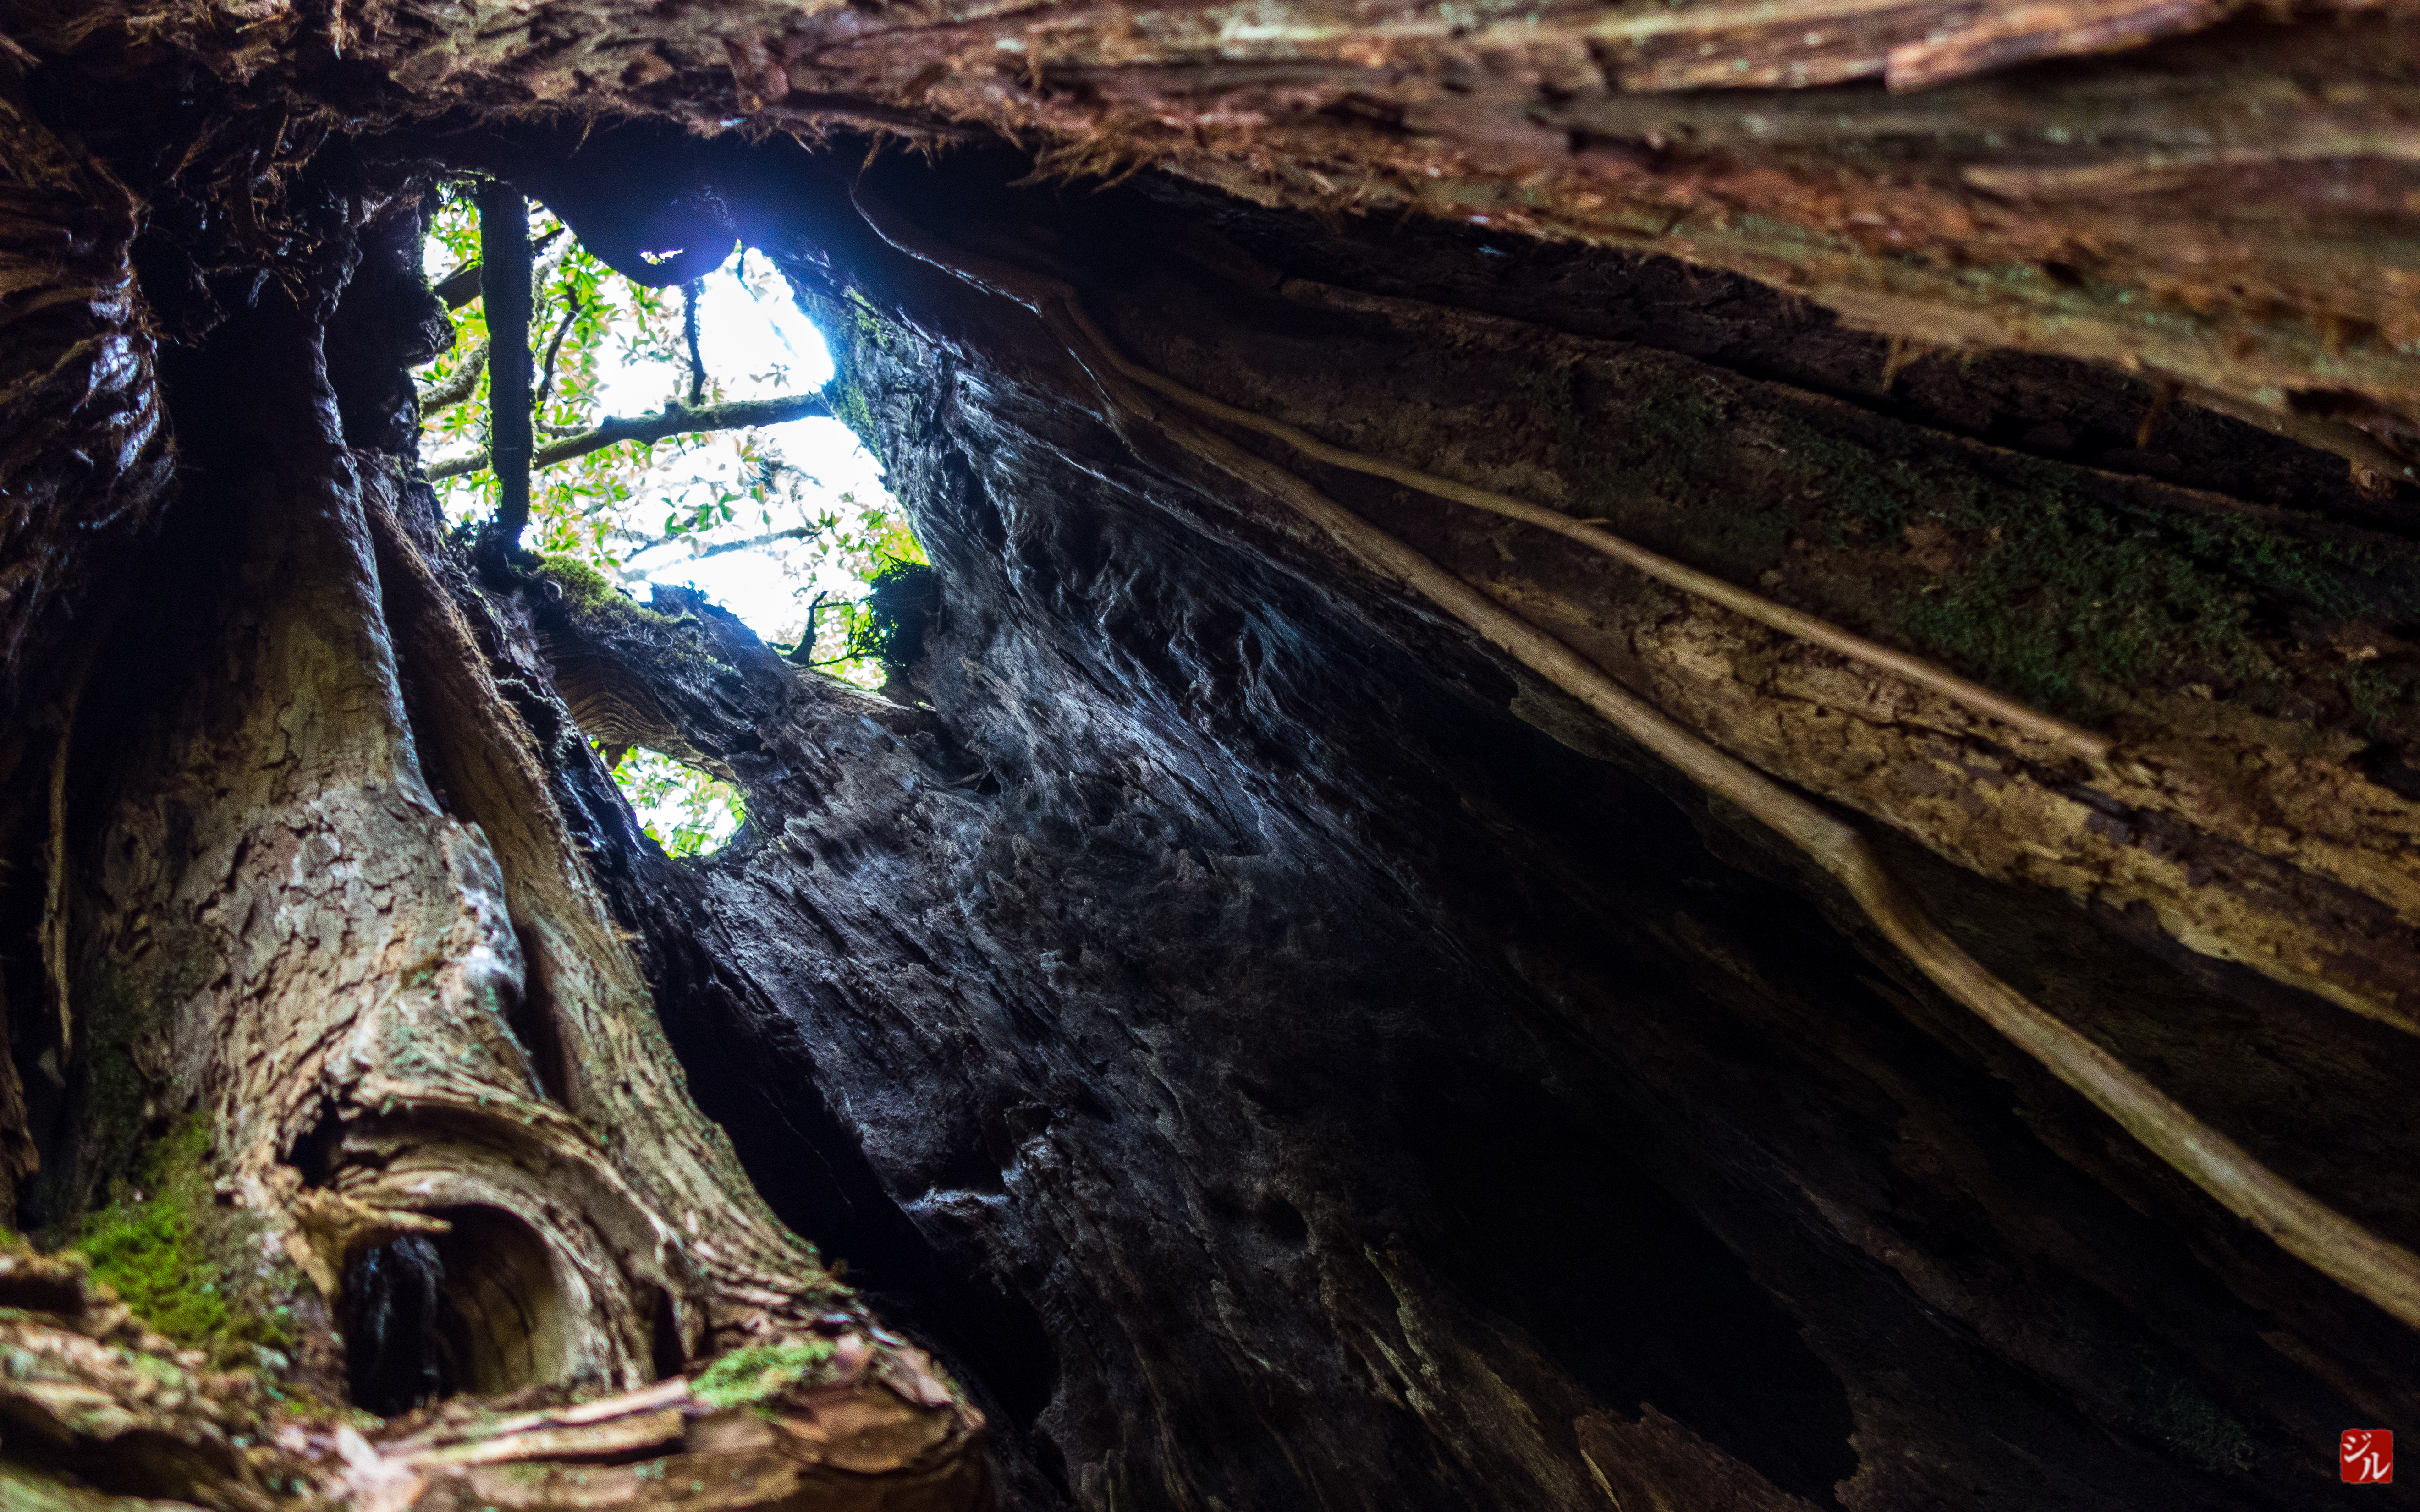
rock, formation, cave, terrain, japon, geology, unesco, patrimoine, caving, japon2015, yakushima, kagoshimaken, landform, mondial, c dre, kumagegun, yakusuji, geographical feature